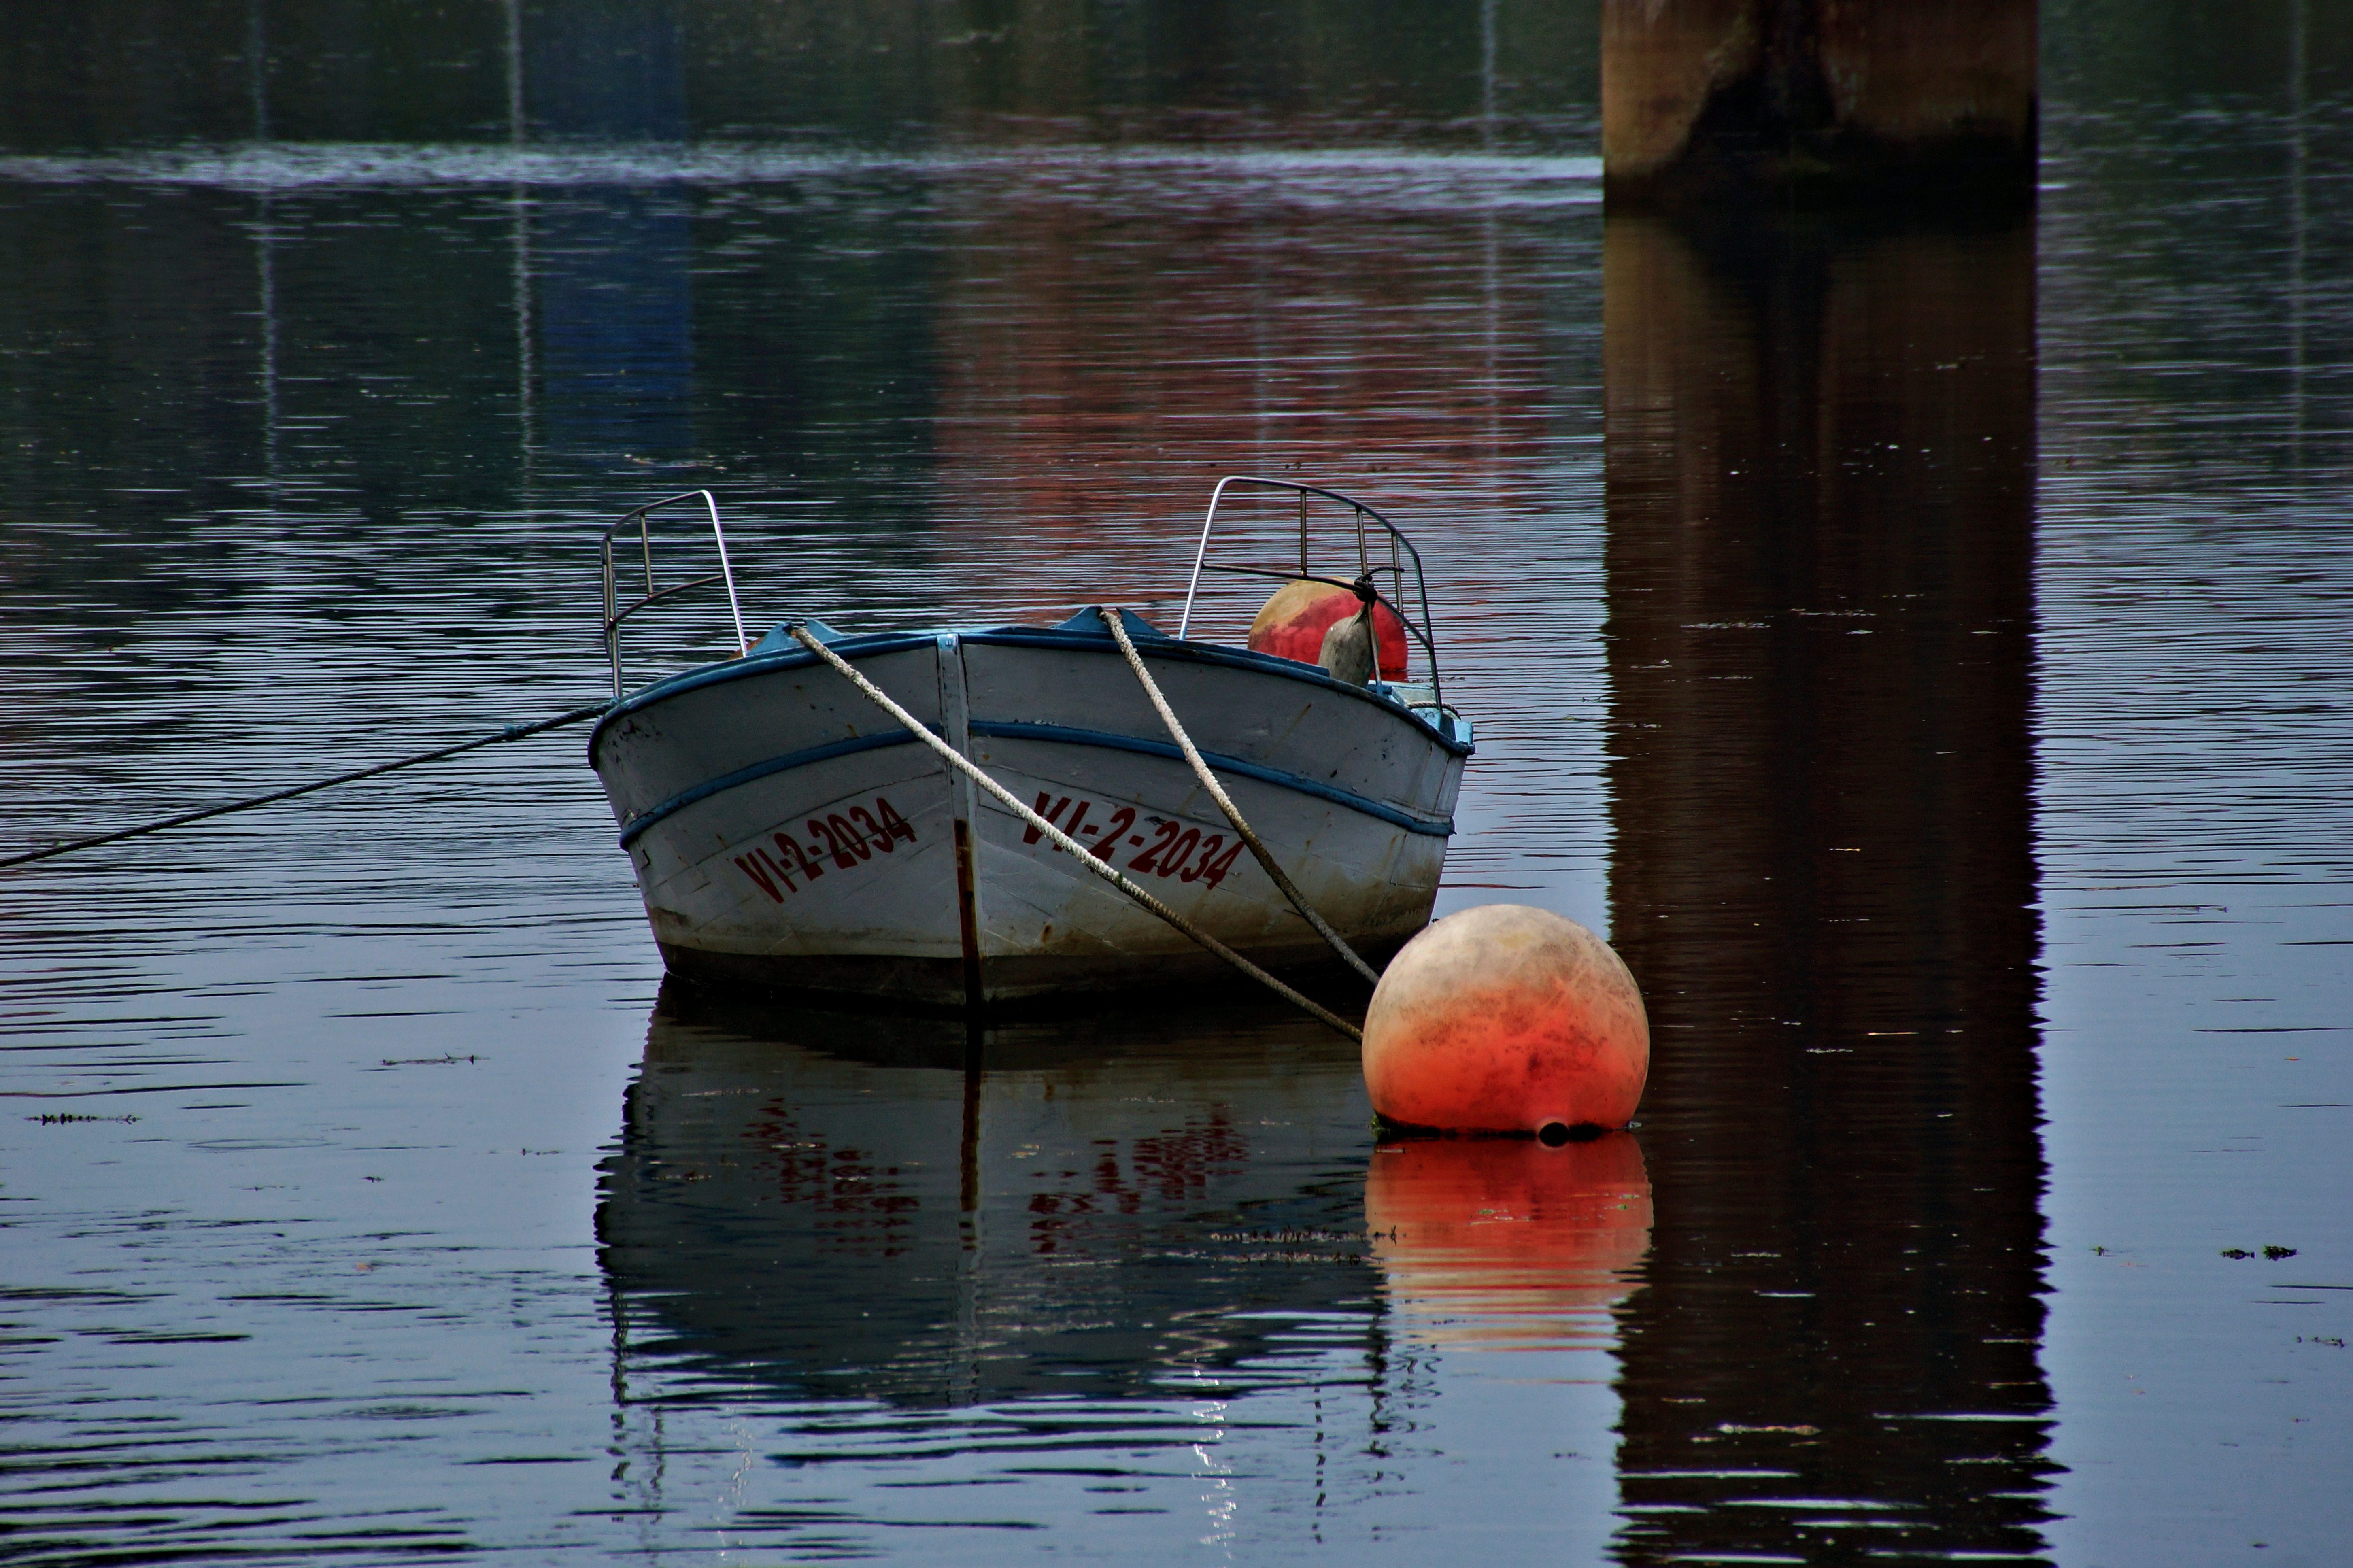
landscape, sea, water, boat, photo, reflection, vehicle, waterway, spain, boating, galicia, pontevedra, paisajes, watercraft, tamron18270mmpzd, tamron18270, a77, espana, g, ggl1, gaby1, xovesphoto, sonya77, xelodegalicia, 18270, sonya77v, gabrielcoru a, watercraft rowing